The Hen That Laid the Golden Eggs

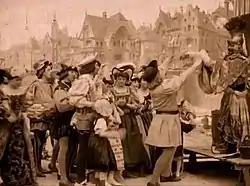
Shot 2

After a brief close-up as opening shot, the film is composed of four parts introduced by intertitles, comprising 12 wide shots and one close-up.